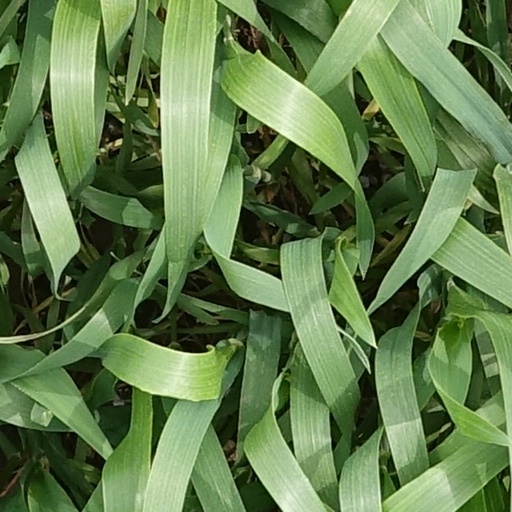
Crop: wheat